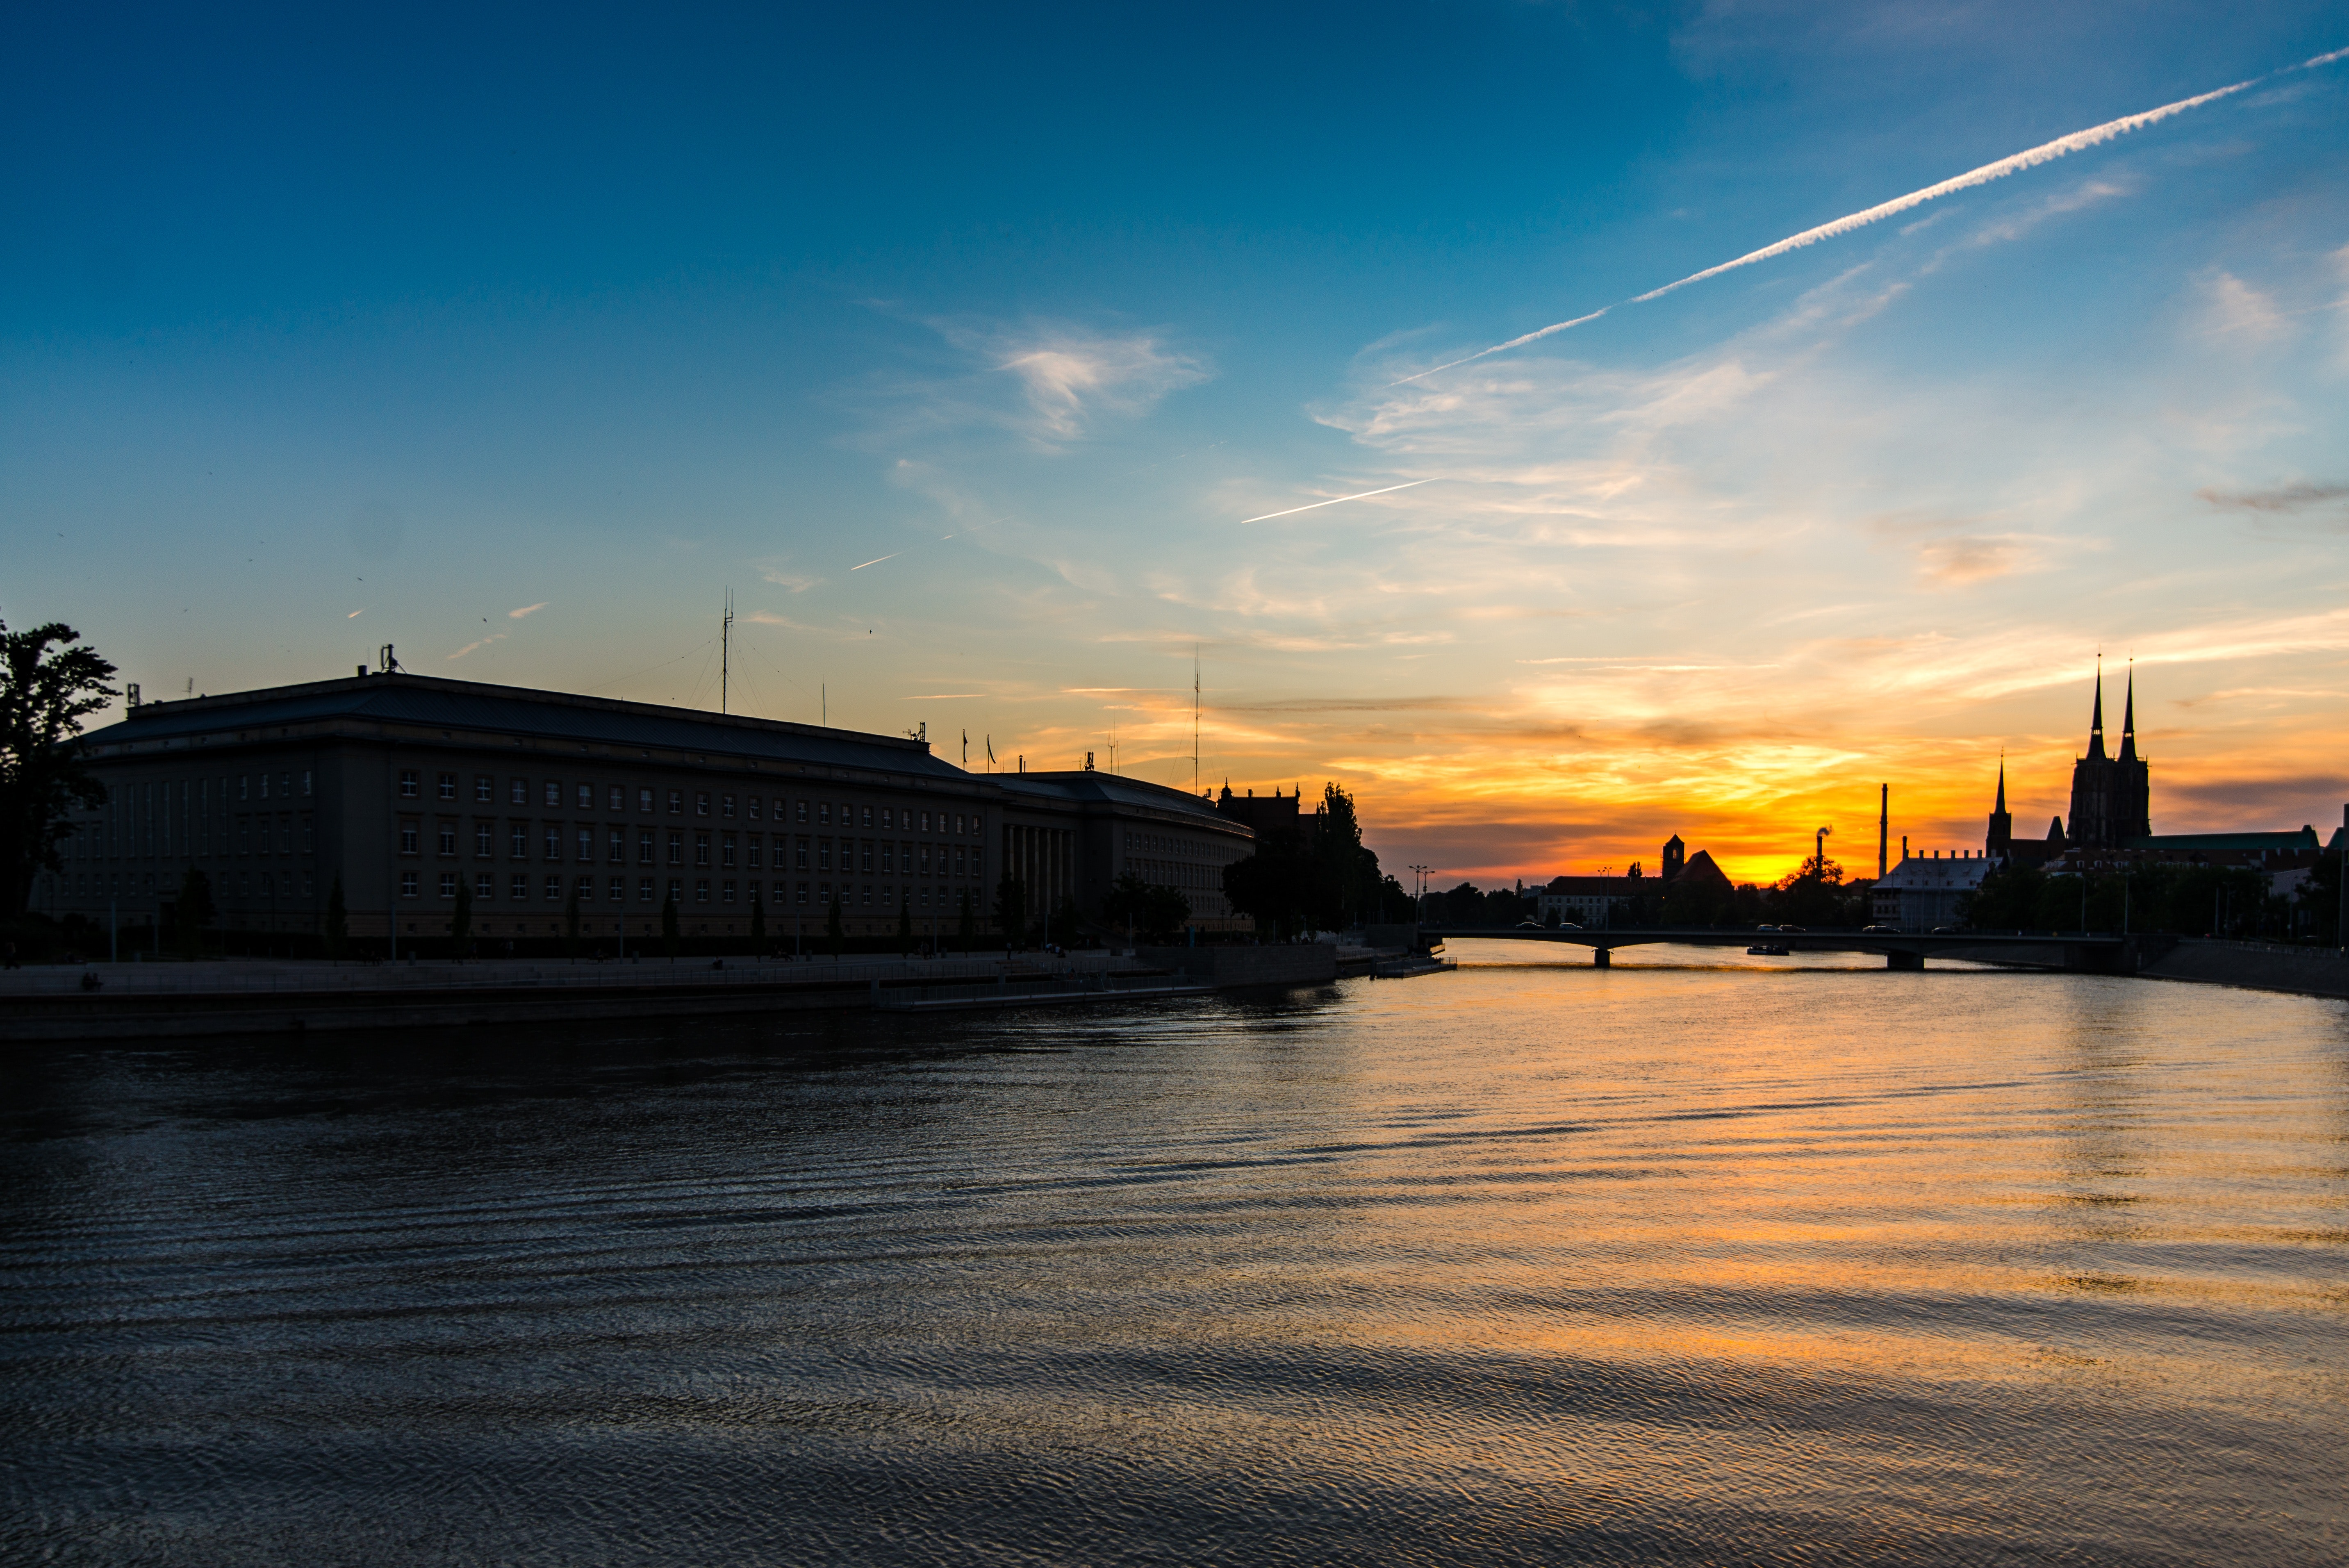
sky, water, river, sunset, cloud, dusk, evening, landmark, morning, horizon, reflection, town, sunrise, waterway, city, dawn, calm, afterglow, atmosphere, sea, architecture, photography, sunlight, ocean, night, bridge, skyline, bank, tourism, vacation, tourist attraction, building, channel